Nehebkau

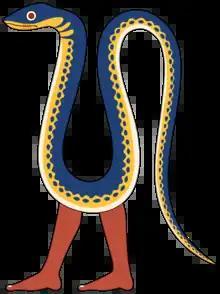
Illustration of Nehebkau based on depictions in papyri

Nehebkau (also spelled Nehebu-Kau) was the primordial snake god in ancient Egyptian mythology. Although originally considered an evil spirit, he later functions as a funerary god associated with the afterlife. As one of the forty-two assessors of Ma'at, Nehebkau was believed to judge the deceased after death and provide their souls with ka – the part of the soul that distinguished the living from the dead.